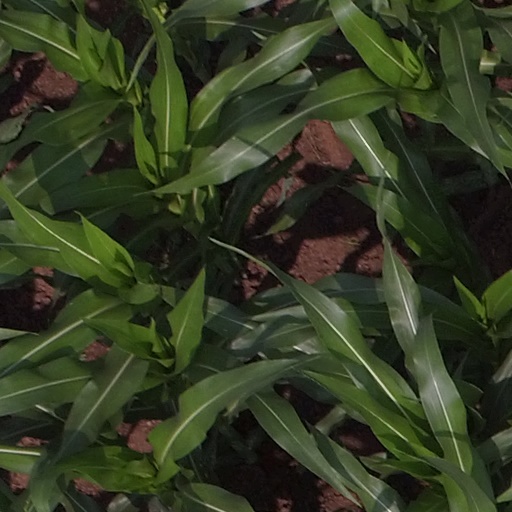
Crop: maize; corn